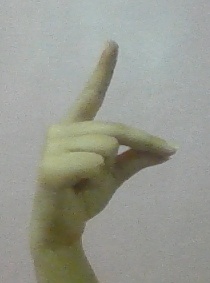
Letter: ta